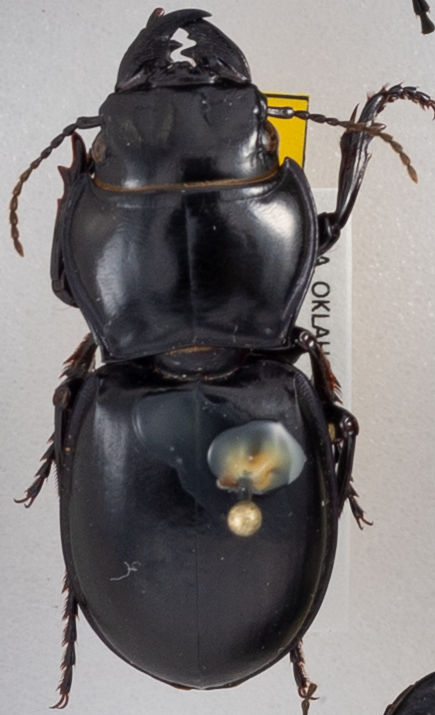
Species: Pasimachus californicus
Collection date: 2015-07-07
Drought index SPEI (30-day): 1.058
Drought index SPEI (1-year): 0.89
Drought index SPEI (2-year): -0.476